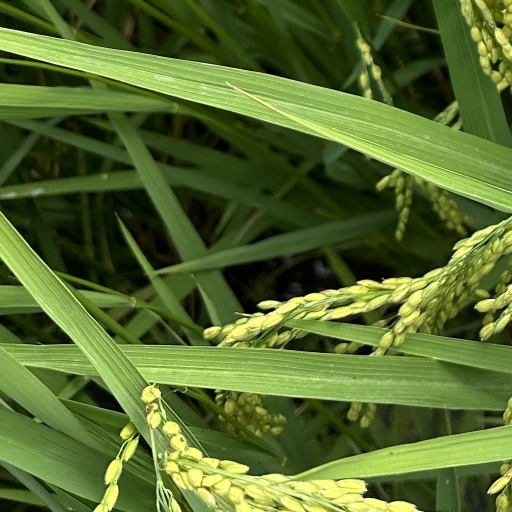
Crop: rice